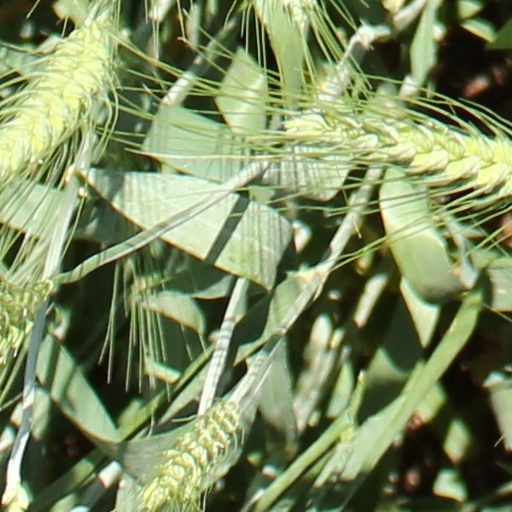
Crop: wheat